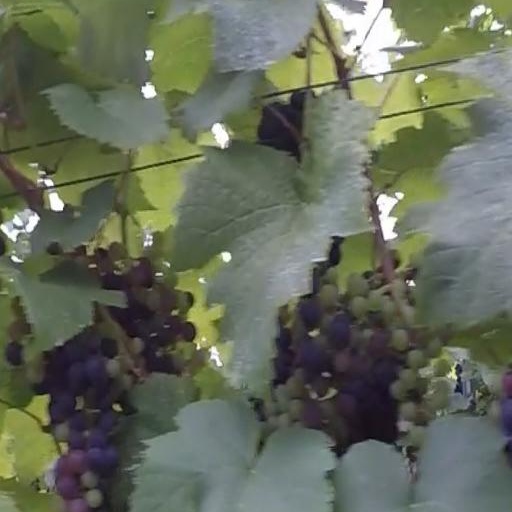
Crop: grape